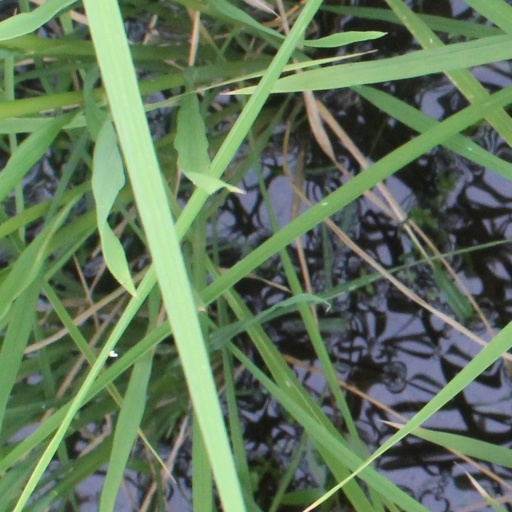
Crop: rice